Vitreous enamel

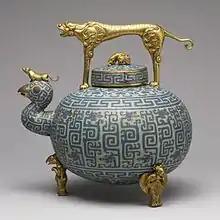
Chinese cloisonné enamel bronze wine pot, 18th century

From either Byzantium or the Islamic world, the cloisonné technique reached China in the 13–14th centuries. The first written reference to cloisonné is in a book from 1388, where it is called "Dashi ('Muslim') ware". No Chinese pieces that are clearly from the 14th century are known; the earliest datable pieces are from the reign of the Xuande Emperor (1425–1435), which, since they show a full use of Chinese styles, suggest considerable experience in the technique.